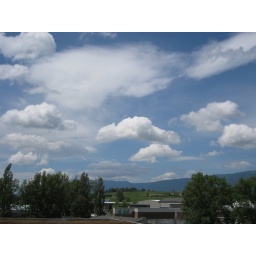
Views from my office in building 32 on day 2 of my stay at CERN